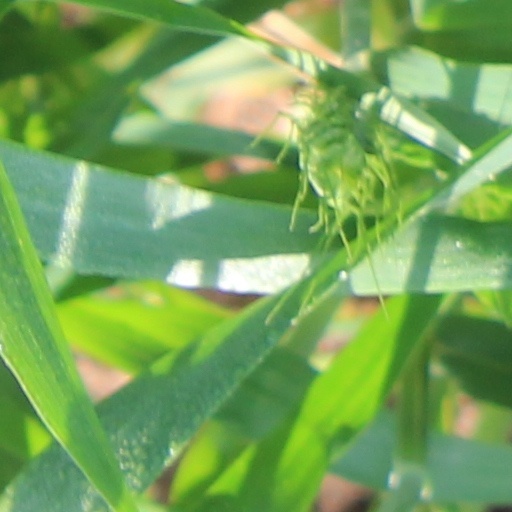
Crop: wheat